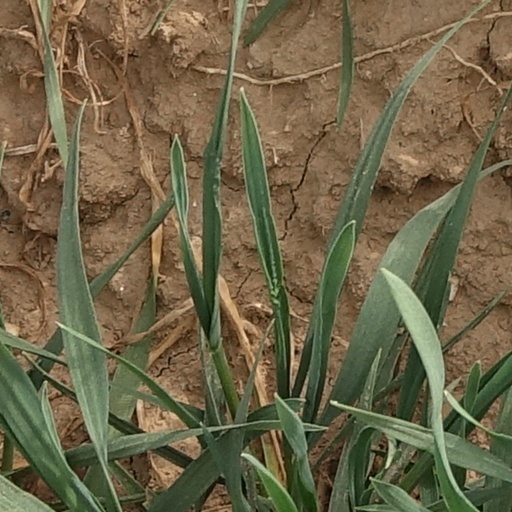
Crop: wheat